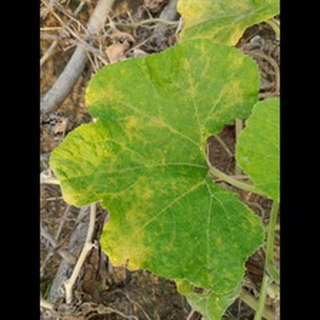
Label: pumpkin_mosaic_disease